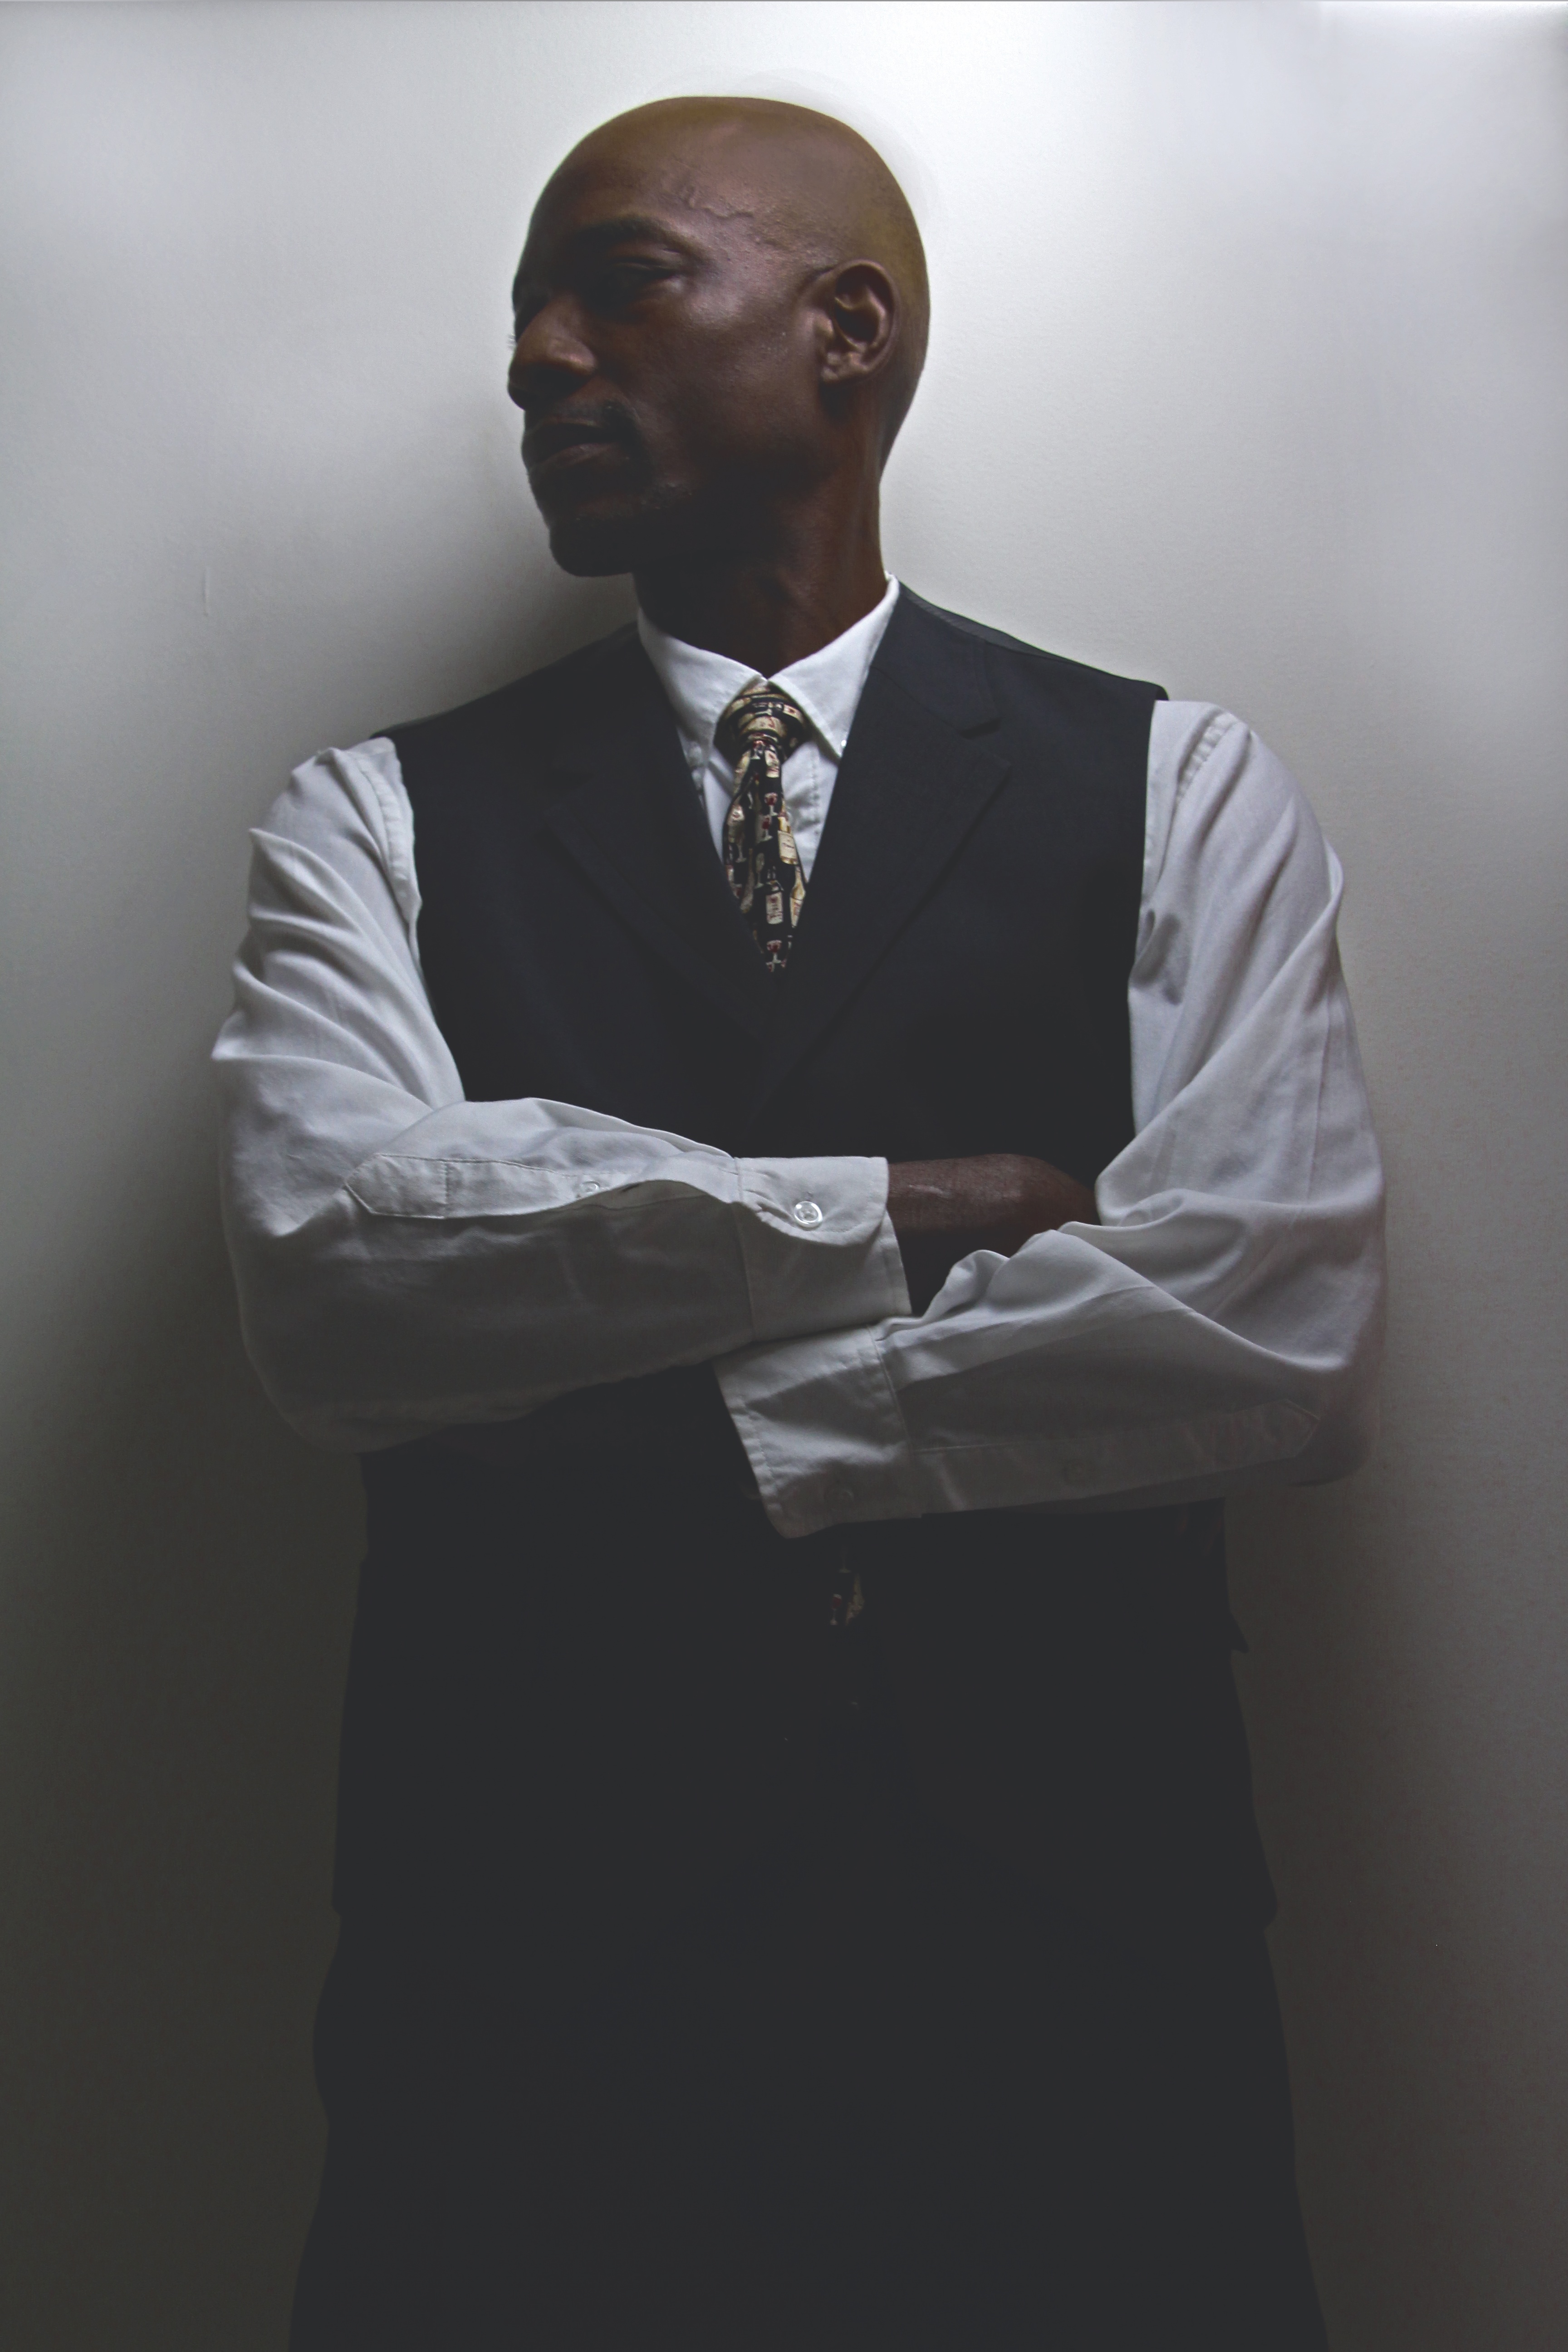
man, person, portrait, gentleman, photograph